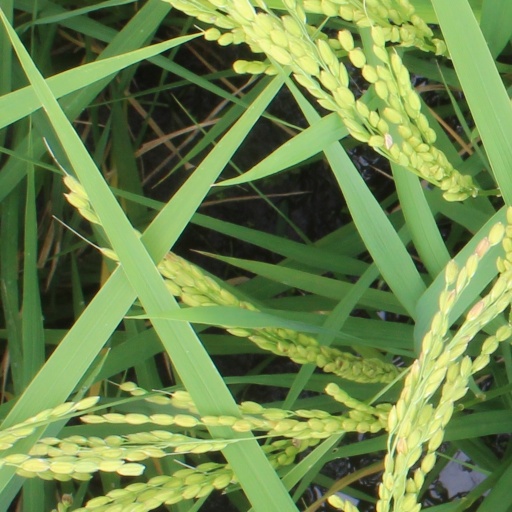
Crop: rice